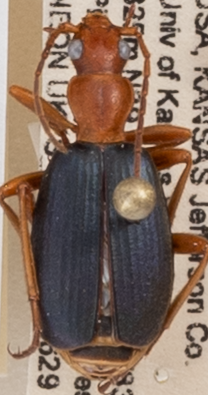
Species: Brachinus alternans
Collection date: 2021-06-29
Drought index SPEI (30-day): -0.54
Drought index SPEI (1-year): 0.1
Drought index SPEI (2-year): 0.8